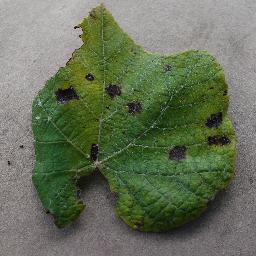
Label: Grape___Leaf_blight_(Isariopsis_Leaf_Spot)